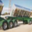
Label: truck